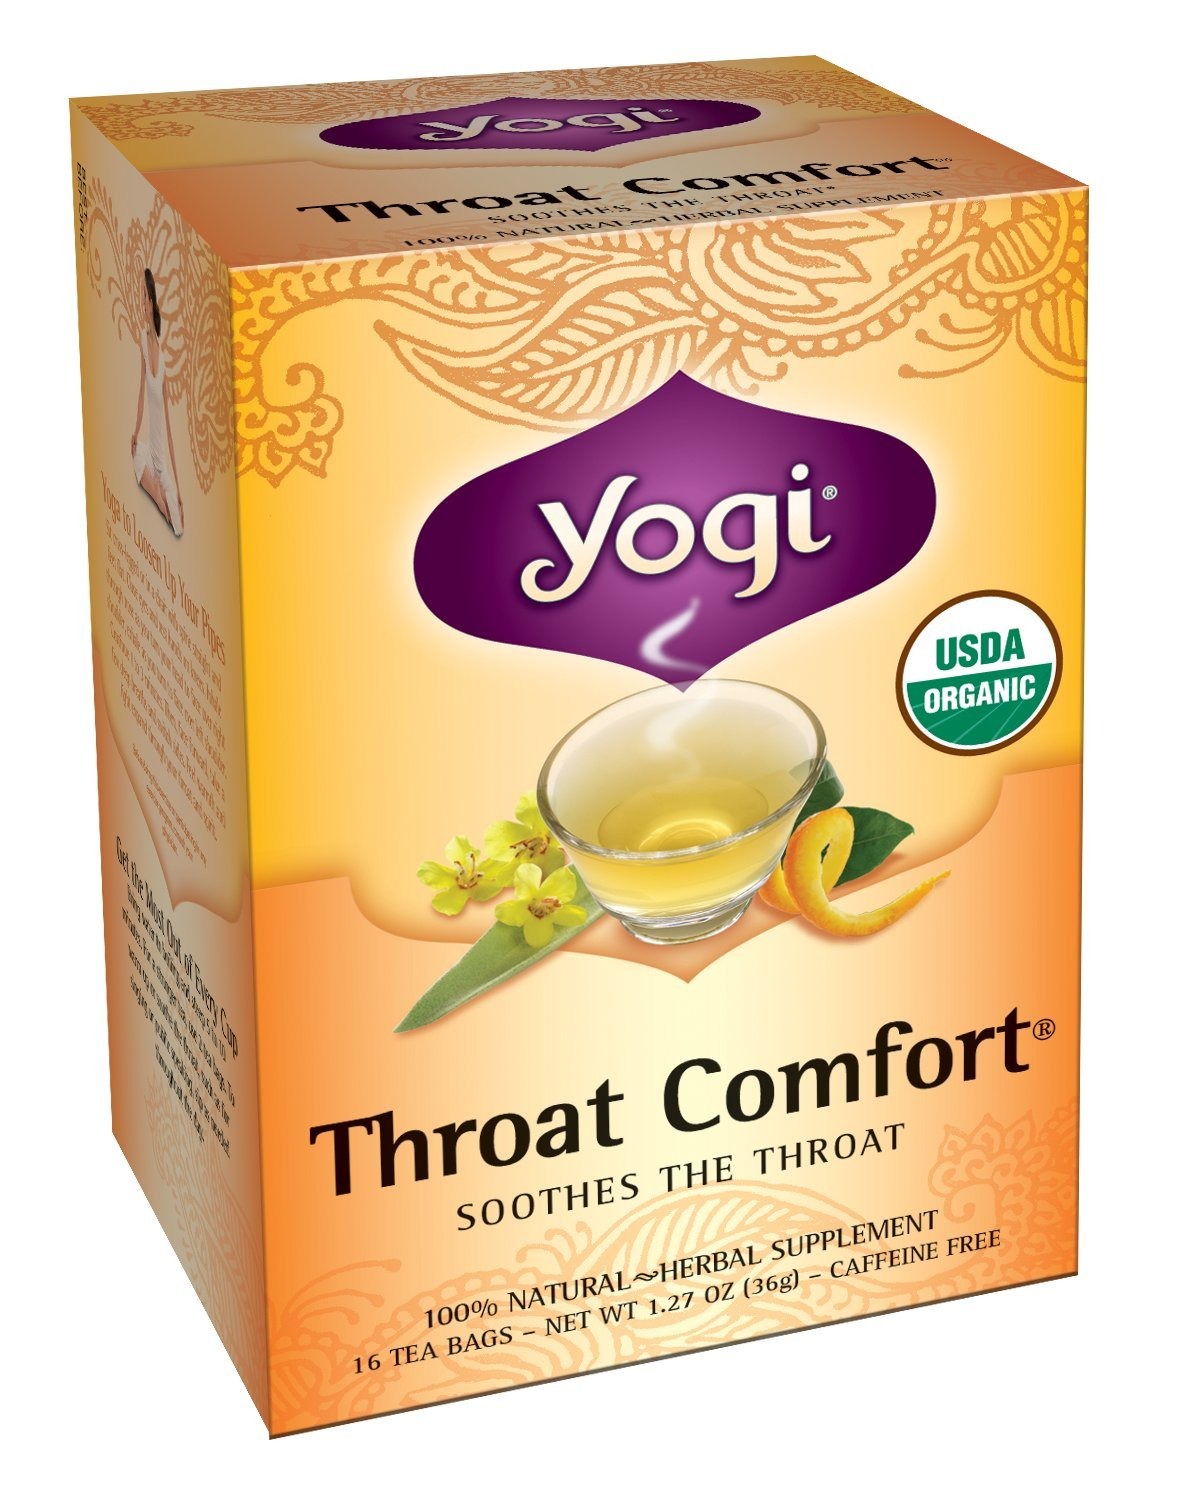
Item Name: Throat Comfort Tea 16 Bags ( Value Bulk Multi-pack)
Value: 16.0
Unit: Count

Price: 4.46